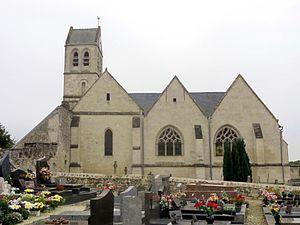
Vue depuis le nord.